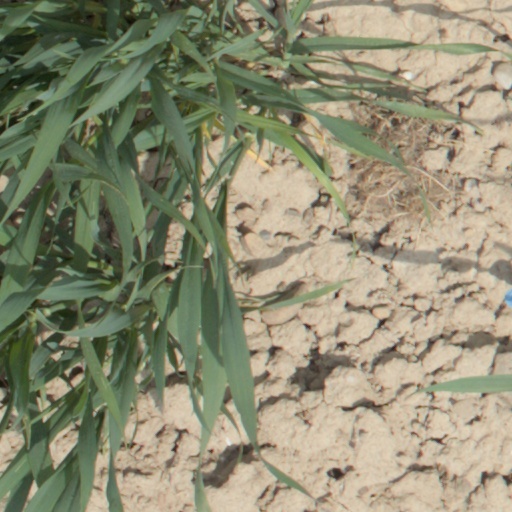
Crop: wheat